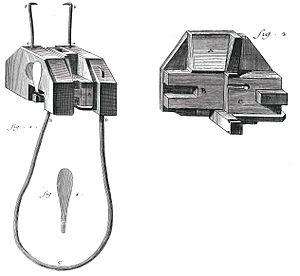
Une fonderie typographique est une entreprise qui réalise des polices de caractères pour l'imprimerie. À l'origine, entre les XVᵉ et XXᵉ siècles, il s'agit de concevoir et de fabriquer des caractères en relief, en plomb, pour la typographie.